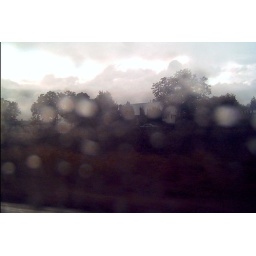
sitting in the back seat, very long car trip in the rain.